Terry Branstad

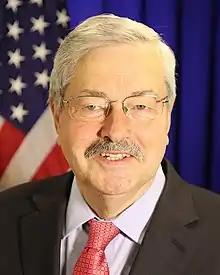
Official portrait, 2017

Terry Edward Branstad (born November 17, 1946) is a retired American politician who served as the 39th and 42nd governor of Iowa (1983–1999; 2011–2017) and the United States ambassador to China (2017–2020). A member of the Republican Party, Branstad is the longest-serving governor in United States history, with a total gubernatorial tenure of 22 years, 4 months, and 13 days.